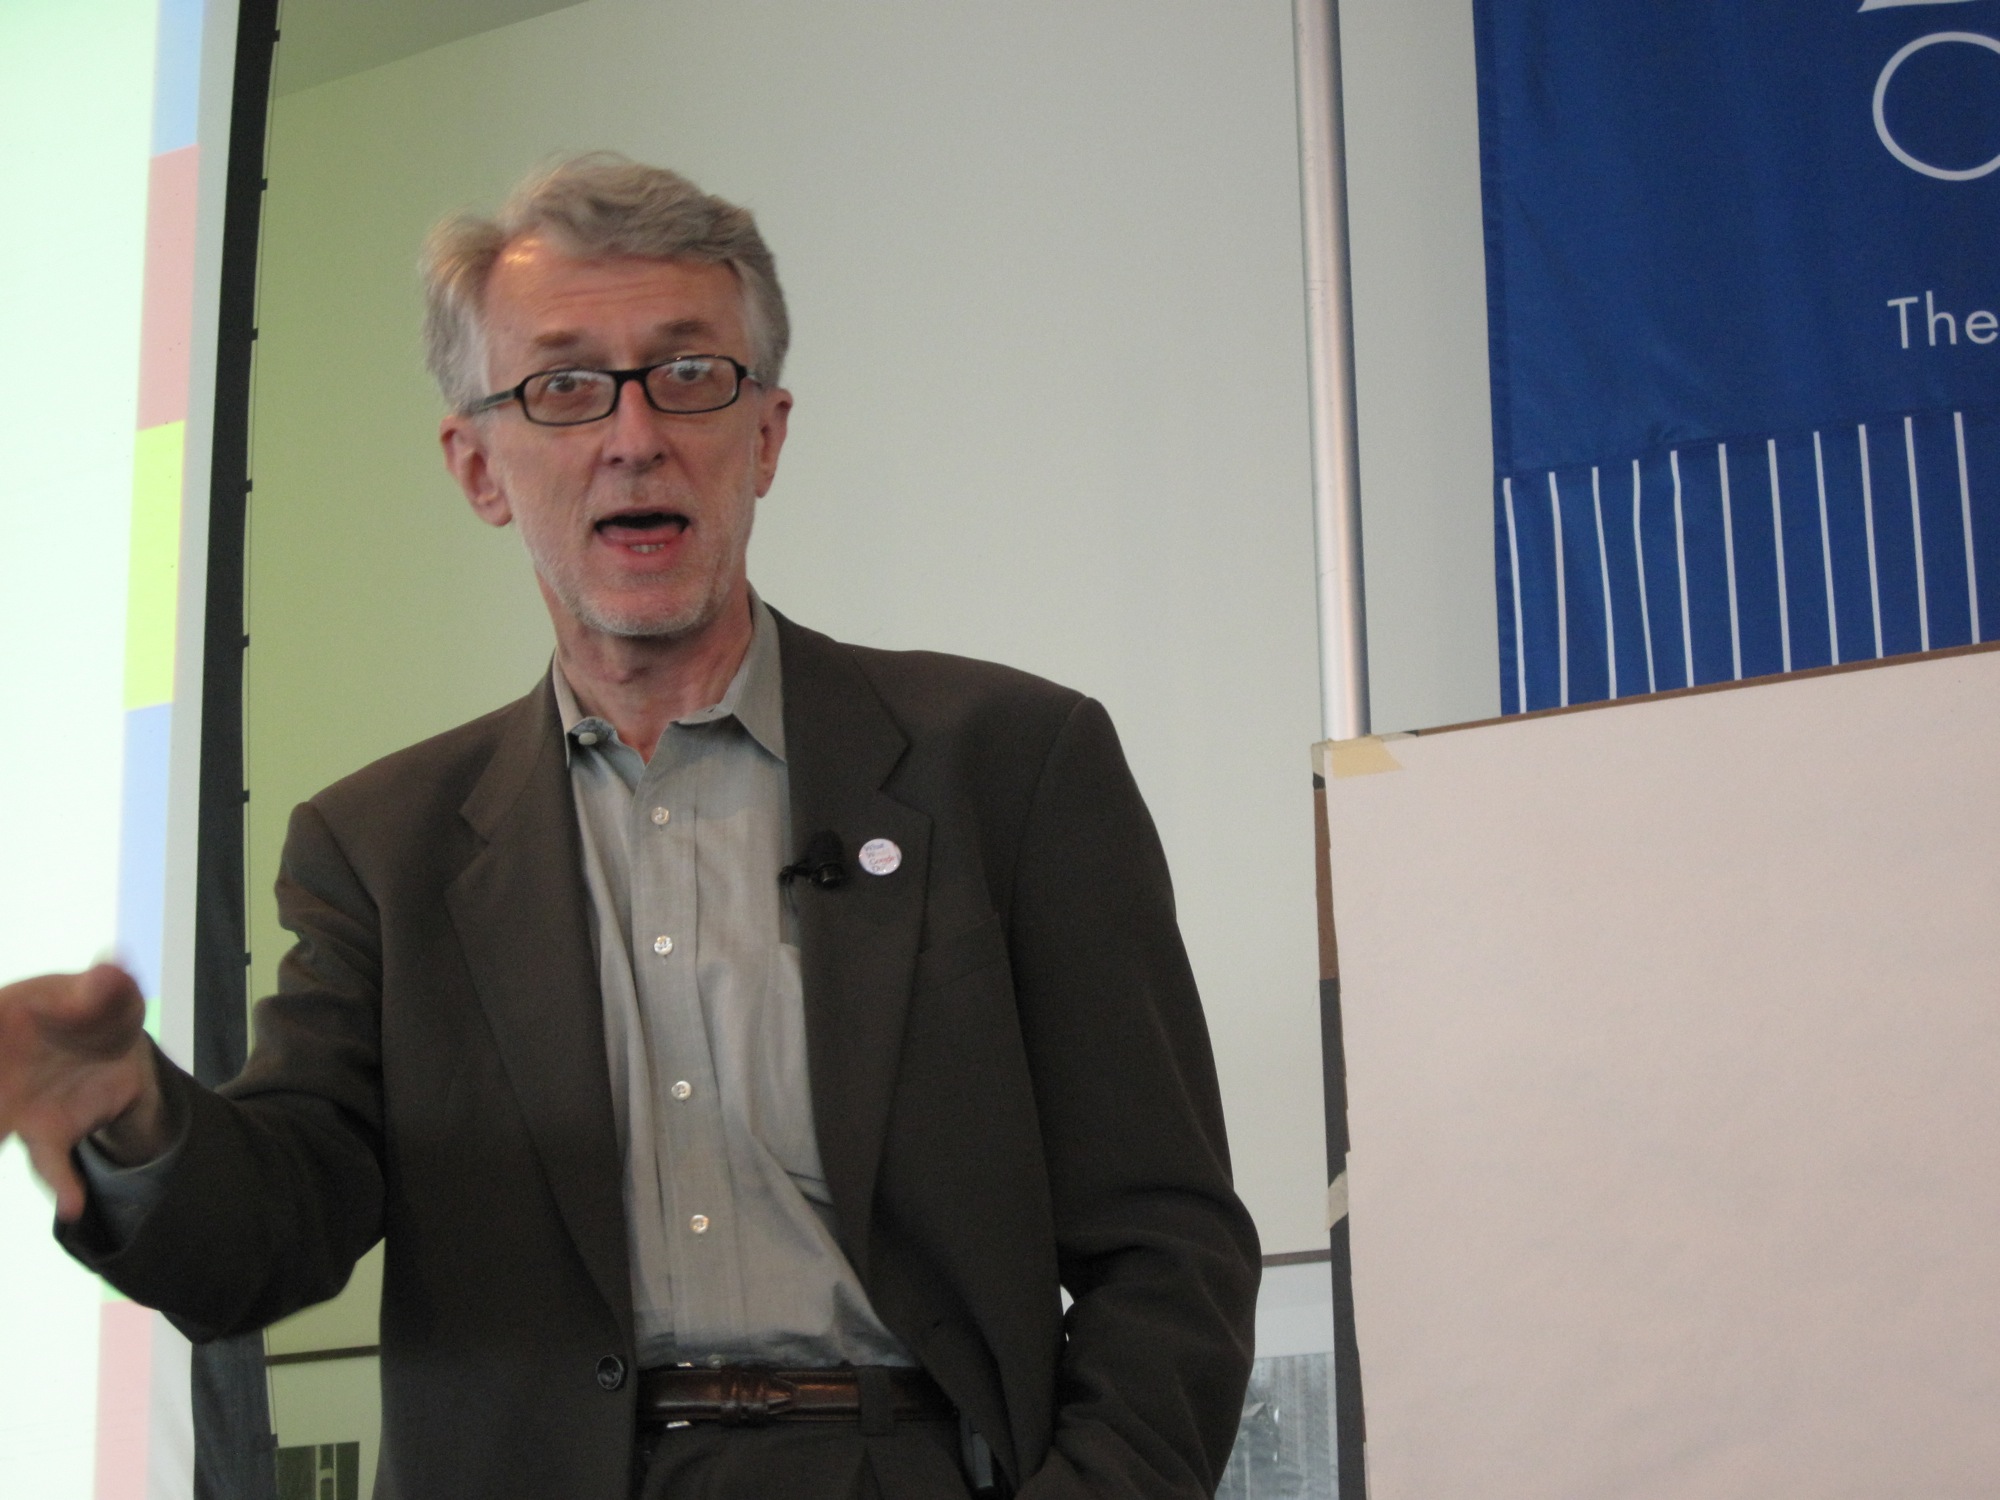
newyork, speech, blsci